Culture of Iran

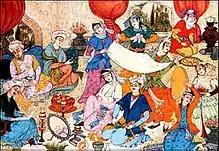
Iranian wedding ceremony

Iranian philosophy can be traced back as far as Old Iranian philosophical traditions and thoughts which originated in ancient Indo-Iranian roots and were influenced by Zarathustra's teachings. Throughout Iranian history and due to remarkable political and social changes such as the Arab and Mongol invasions, a wide spectrum of schools of thoughts showed a variety of views on philosophical questions, extending from Old Iranian and mainly Zoroastrianism-related traditions, to schools appearing in the late pre-Islamic era such as Manichaeism and Mazdakism as well as post-Islamic schools.